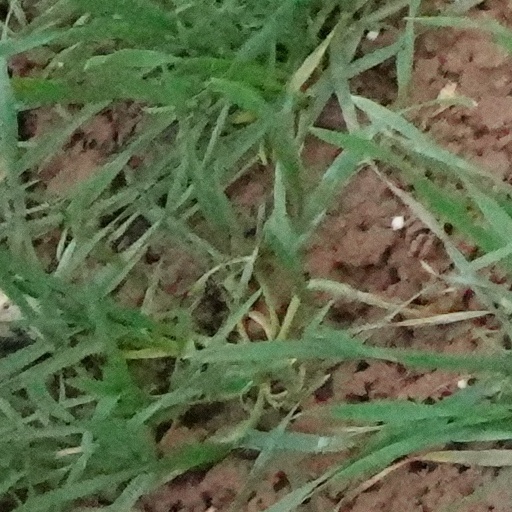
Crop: wheat